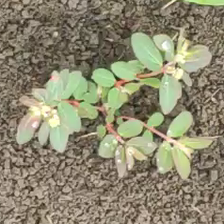
Weed species: Choti_dudhi_(Euphorbia_hirta)